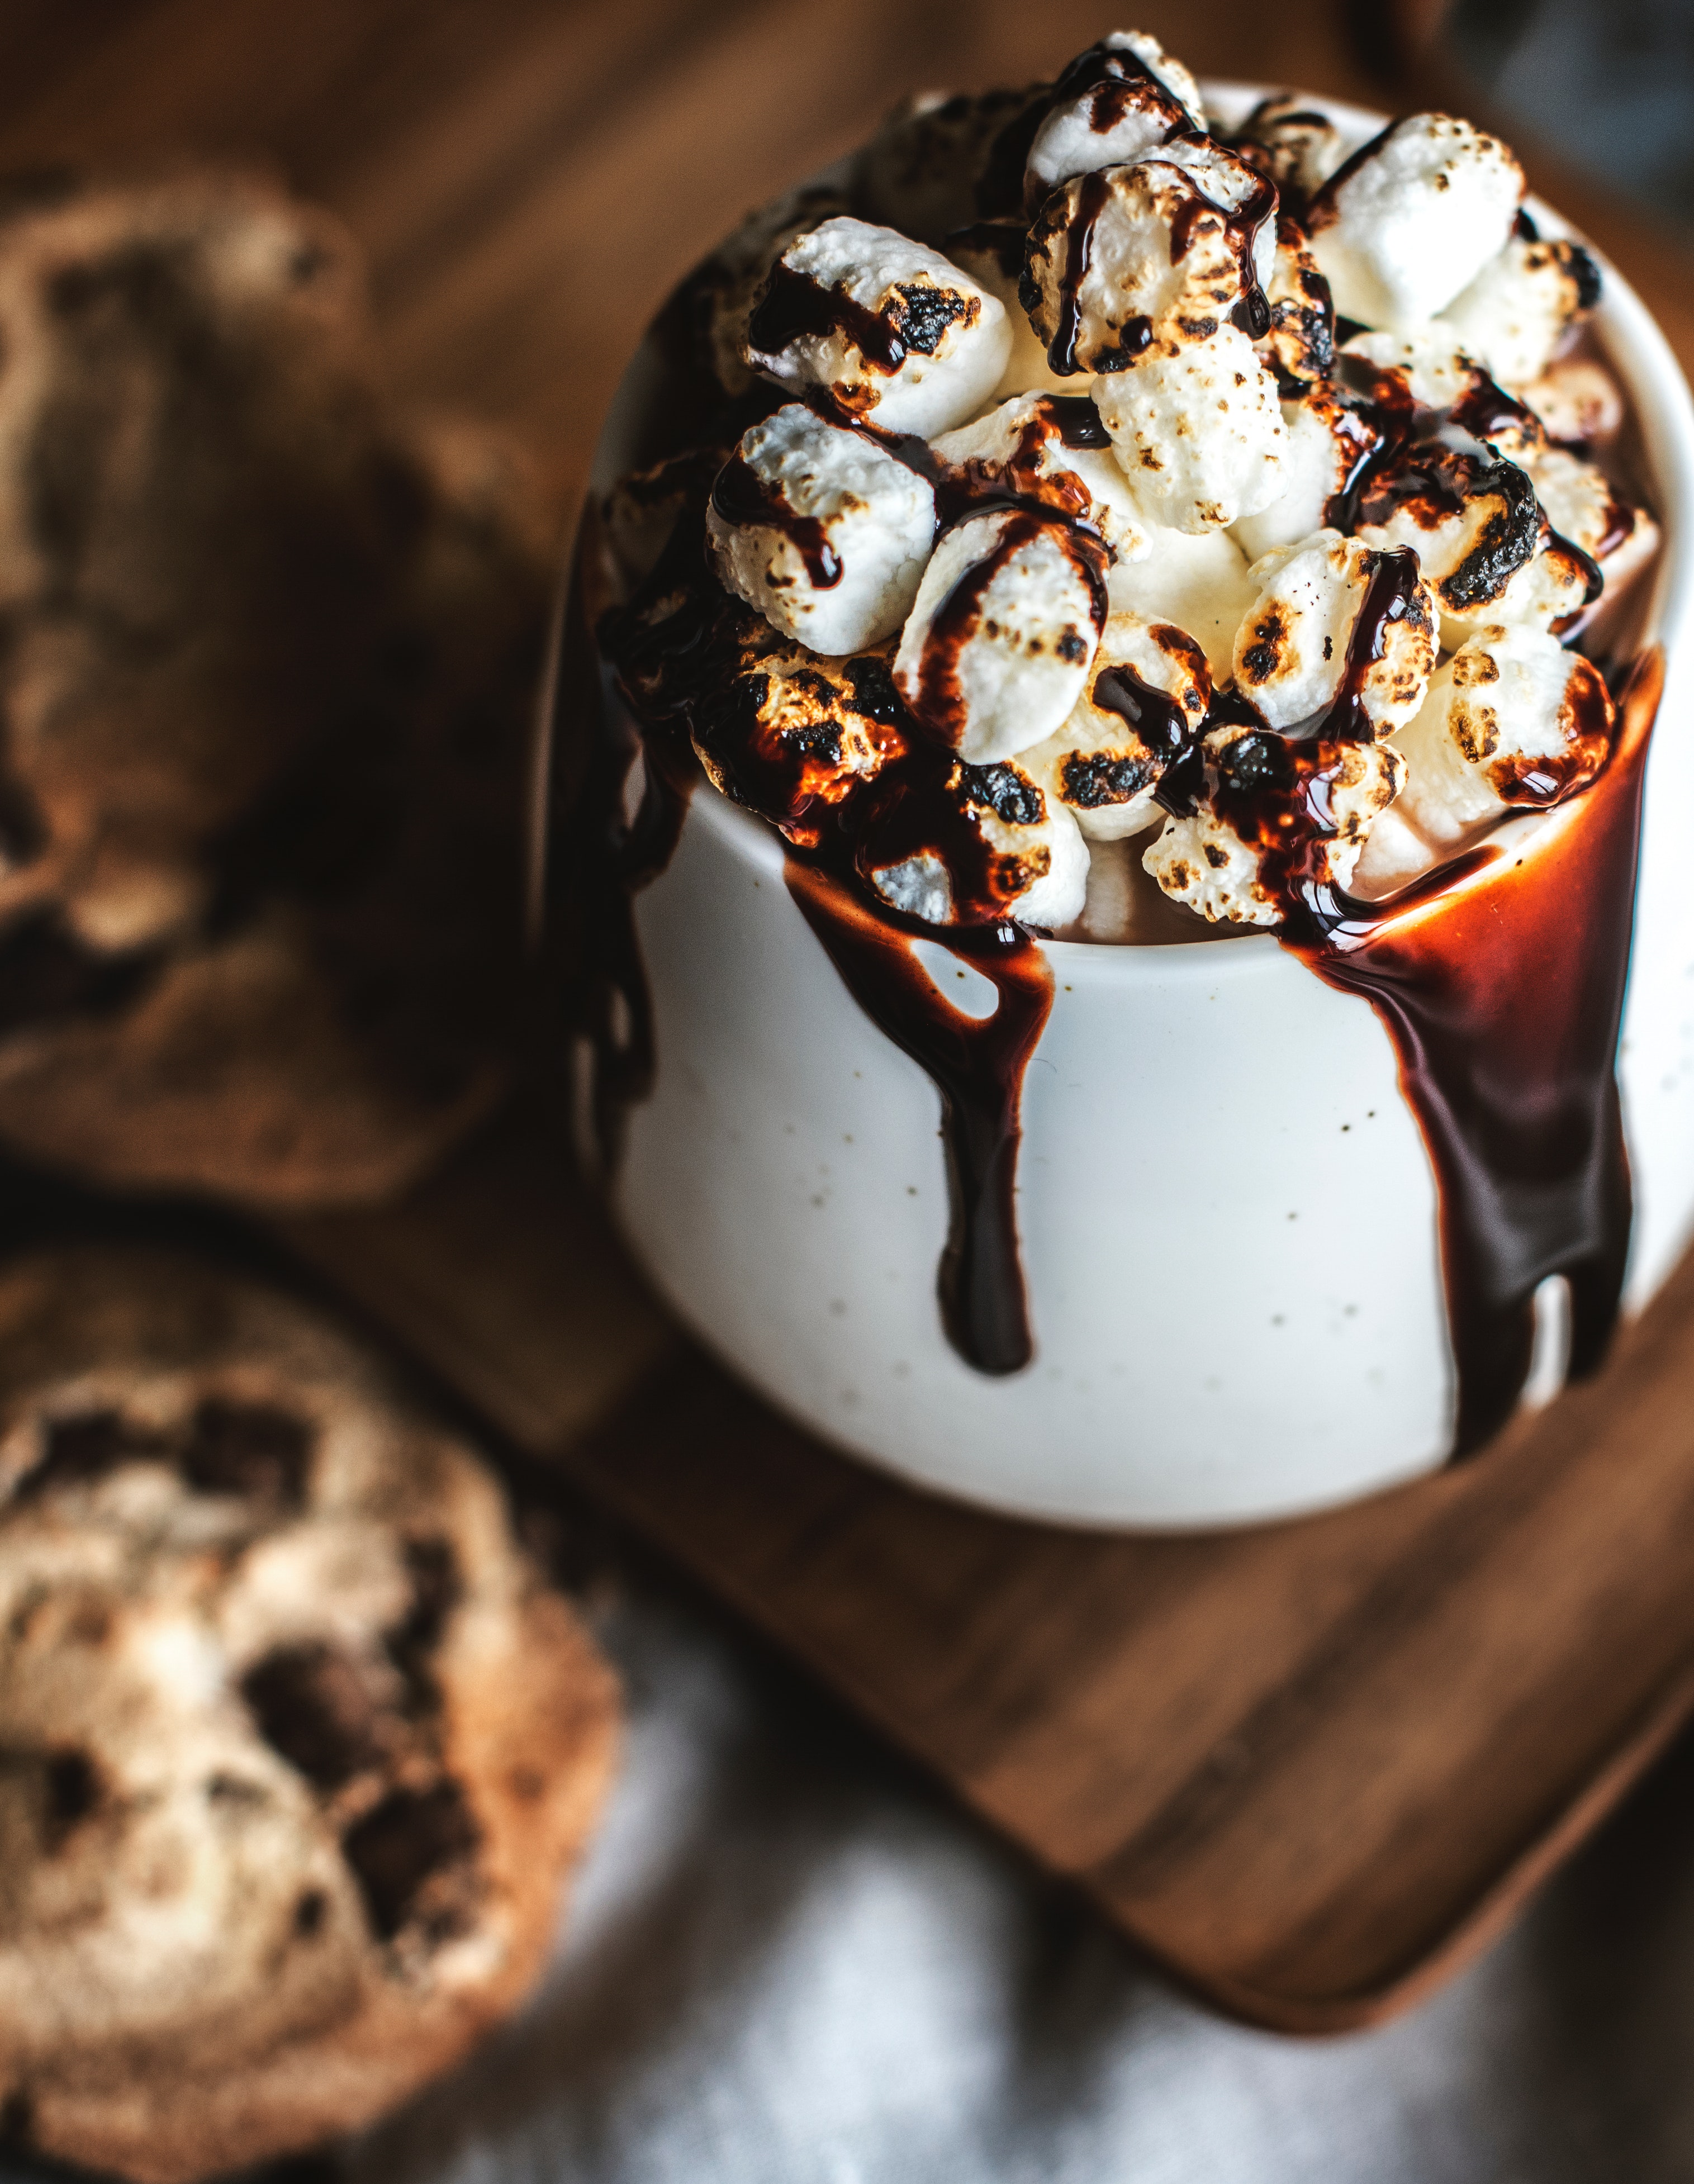
food, dish, frozen dessert, cuisine, ice cream, ingredient, sundae, dessert, chocolate, affogato, dairy, cream, chocolate syrup, snack